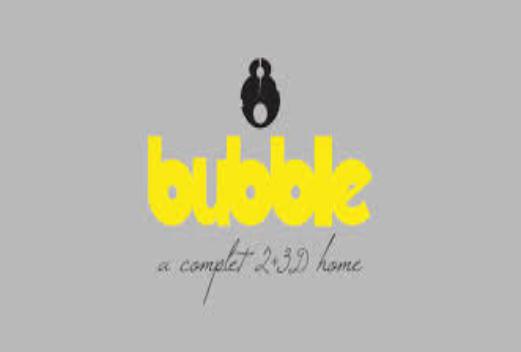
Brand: babool
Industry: Necessities